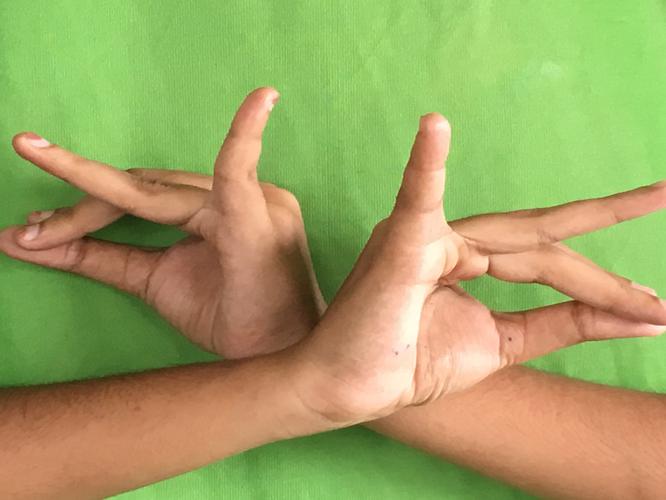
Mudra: Katakavardhana
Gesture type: double_hand